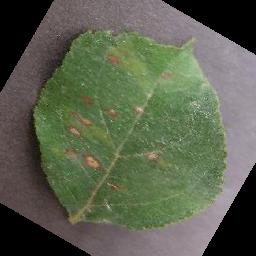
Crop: apple
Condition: cedar_rust